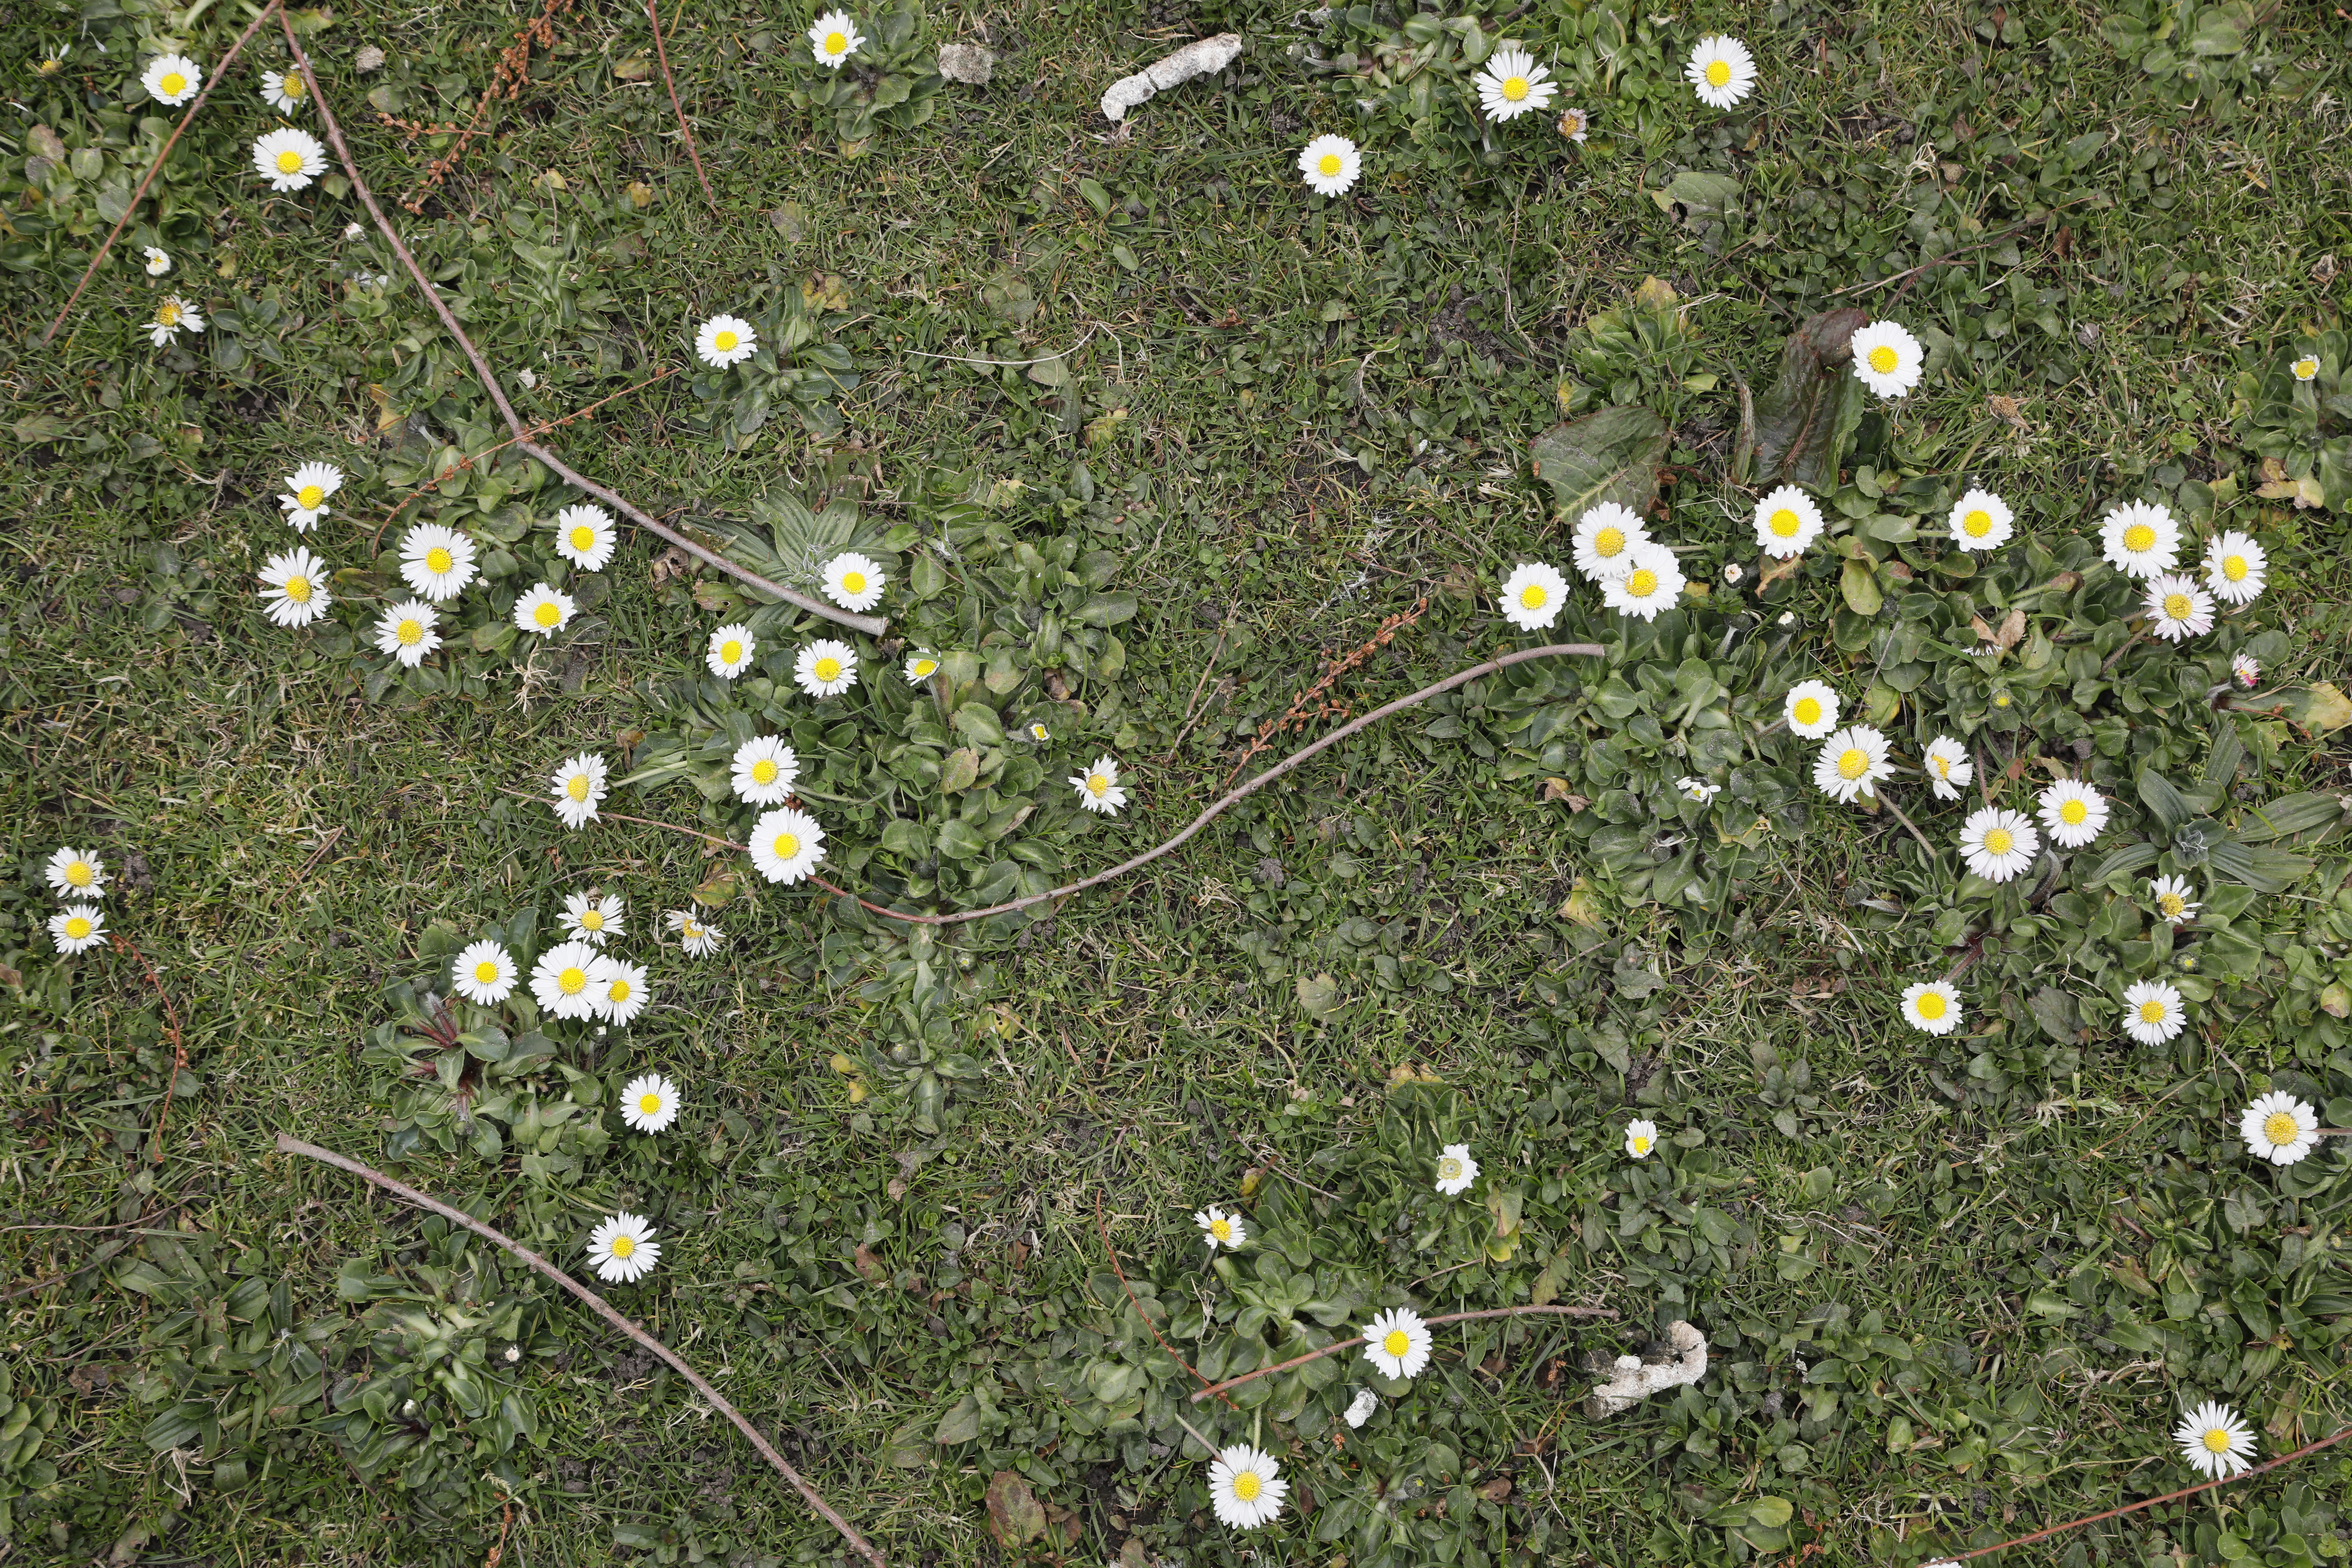
Plant species: Bellis perennis